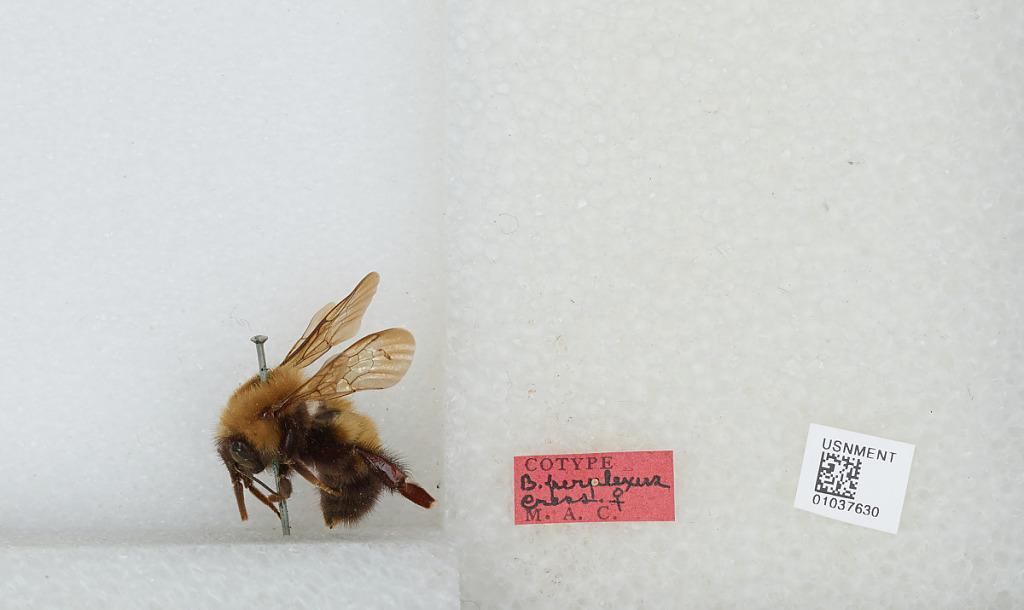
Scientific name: Bombus (Pyrobombus) perplexus Cresson